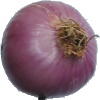
Label: Onion Red Peeled 1